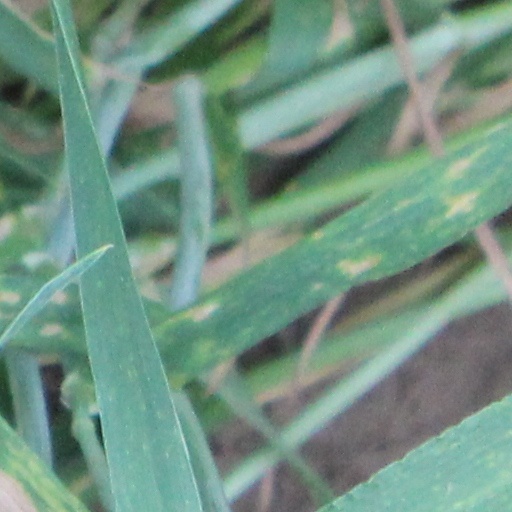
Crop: wheat